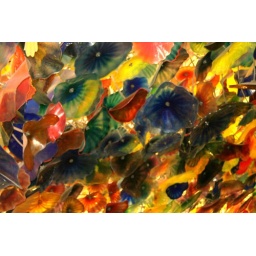
Around 2,000 hand blown glass flowers on the lobby ceiling at this wonderful hotel.Commissioned by world-renowned artist, Dale Chihuly.